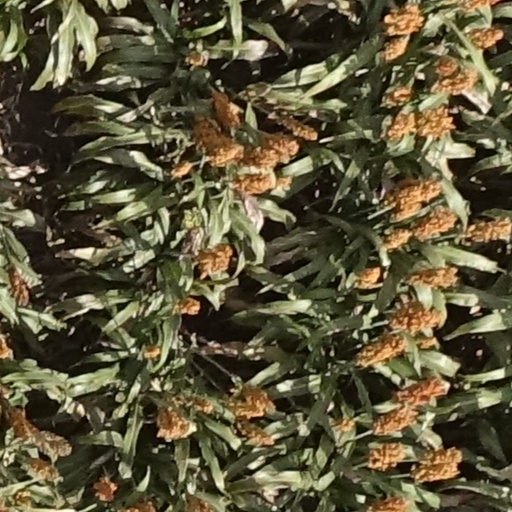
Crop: sorghum